Guilford Puteal

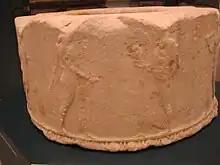
Apollo (left) meeting Athena (right)

The wellhead is decorated in bas-relief, with ten figures of deities and heroes. At the front two small processions meet: on the left is Apollo with his lyre (Augustus's patron deity) who leads Artemis (trailing her stag) and another female figure, probably their mother Leto. Behind Leto, from left to right, is Hermes/Mercury (in winged sandals) leading three dancing women or nymphs. On the right is Athena/Minerva (another patron of Augustus, her arm extended to hold her helmet) leading Herakles/Hercules (with his club on his shoulder and a quiver beneath his arm, patron of Augustus's defeated enemy Mark Antony) and a veiled woman (Hera, Aphrodite or Heracles's bride Hebe). The figures were spaced wide apart, and were designed in the Neo Attic style, a Roman version of the archaic sixth century BC Greek style.